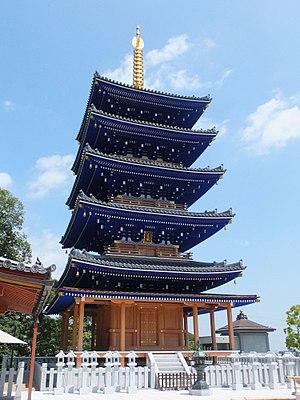
Le Nakayama-dera est un temple bouddhiste situé à Takarazuka dans la préfecture de Hyōgo au Japon. C'est le 24ᵉ des 33 temples du pèlerinage de Kansai Kannon